ONTAP

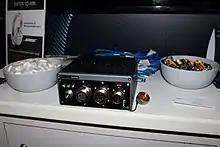
NetApp ONTAP Select

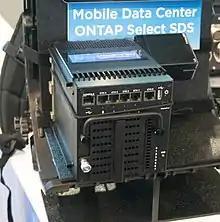
NetApp ONTAP Select

ONTAP Select can run on VMware ESXi and Linux KVM hypervisors. ONTAP Select leveraged RAID data protection on SSD and HDD drive level with underlying DAS, SAN, or vSAN storage systems. Starting with ONTAP Select 9.4 & ONTAP Deploy 2.8 software RAID supported with no requirements for 3rd party HW RAID equipment for KVM and starting with ONTAP 9.5 with ESXi. ONTAP Deploy is a virtual machine that provides a mediator function in MetroCluster or 2-node configurations, keeps track of licensing, and used to initial cluster deployment. Starting with ONTAP Deploy 2.11.2 vCenter plugin was introduced, which allows performing all the ONTAP Deploy functionality from vCenter. In contrast, previously management performed from either command line or with vSphere VM OVA setup master. Like on the FAS platform, ONTAP Select supports high availability and clustering. As a FAS platform, ONTAP Select is offered in two versions: HDD-only or All-Flash optimized. Previously ONTAP Select known as Data ONTAP Edge. Data ONTAP Edge product has Data ONTAP OS with version 8 and was able to run only atop of VMware ESXi. Starting with ONTAP 9.5 SW-MetroCluster over NSX overlay network supported. Starting with ONTAP 9.5 licensing changed from capacity tier-based, where licenses are linked with a node and perpetual to "Capacity Pool Licensing" with a time-limited subscription. ONTAP Select 9.5 get MQTT protocol supported for data transferring from the edge to a data center or a cloud.